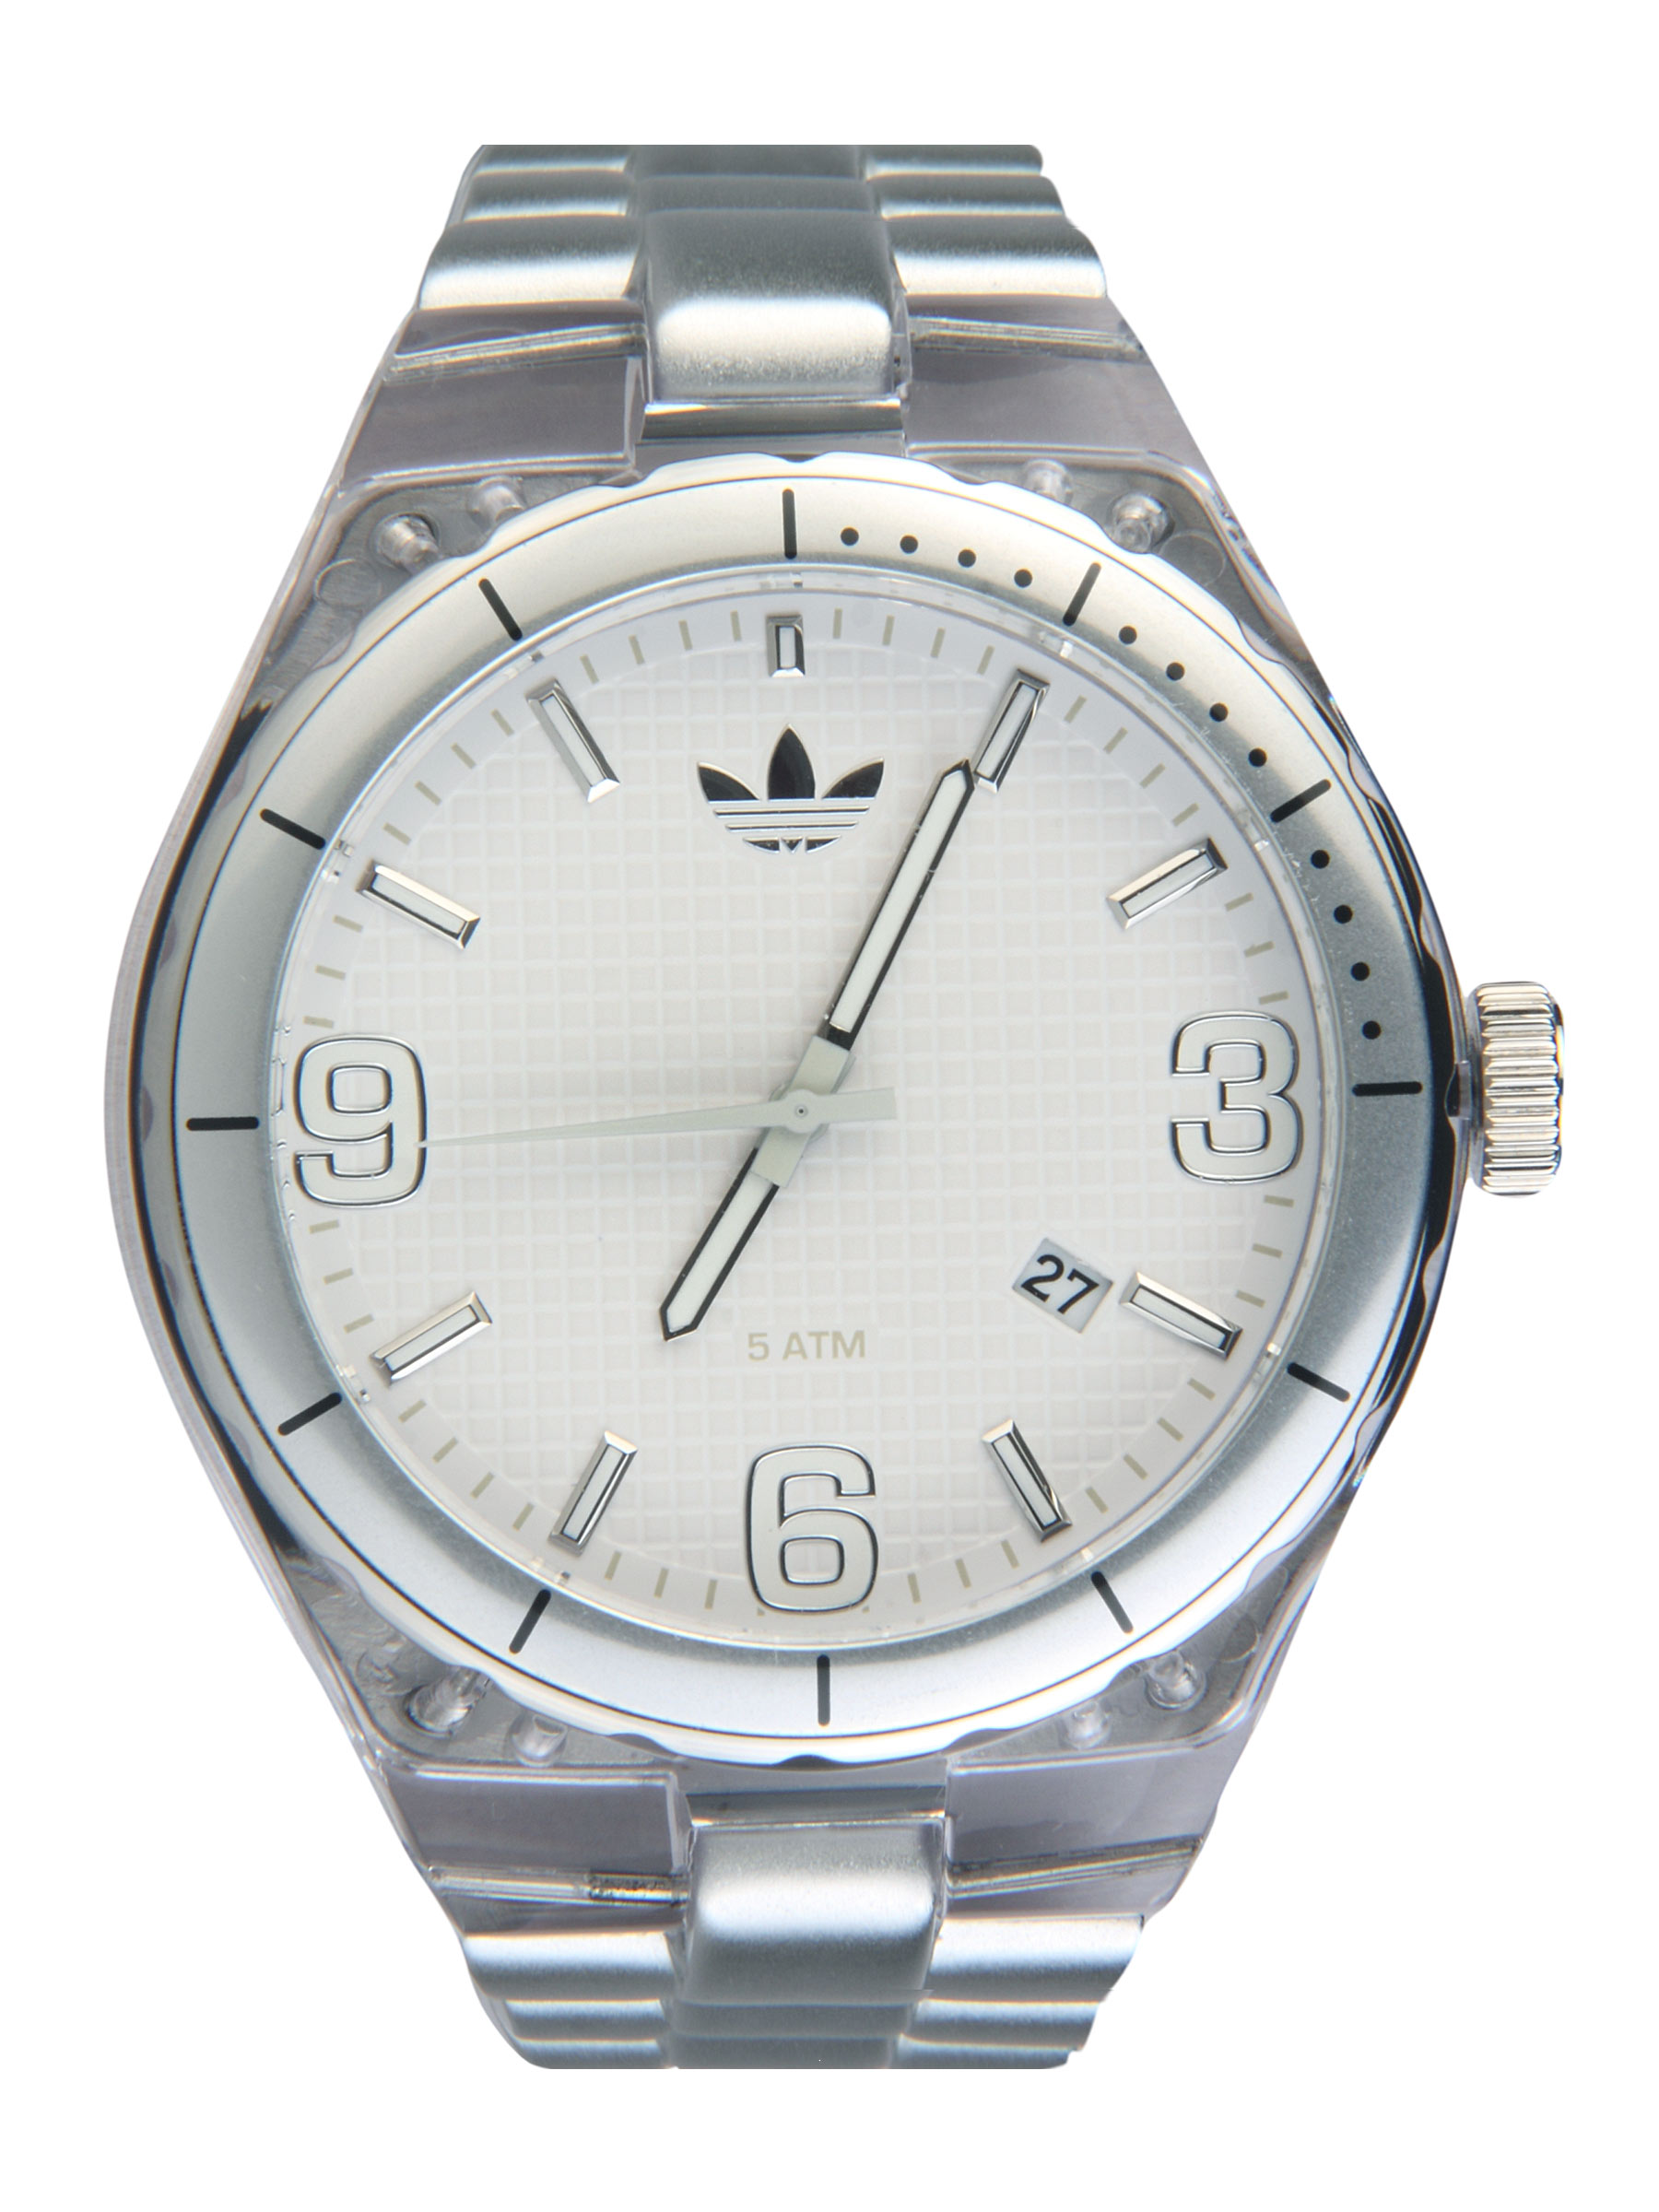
ADIDAS Originals Unisex White Dial Watch ADH2539
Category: Accessories / Watches / Watches
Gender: Unisex
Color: White
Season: Winter 2016
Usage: Casual